Lainie Kazan

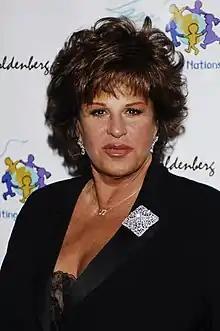
Kazan in February 2007

Lainie Kazan (born Lainie Levine; May 15, 1940) is an American actress and singer. She was nominated for the Primetime Emmy Award for Outstanding Guest Actress in a Drama Series for "St. Elsewhere" and the 1993 Tony Award for Best Featured Actress in a Musical for "My Favorite Year". She was nominated for a Golden Globe Award for her role in "My Favorite Year" (1982). Kazan played Maria Portokalos in the "My Big Fat Greek Wedding" franchise. She also played Aunt Freida on "The Nanny".